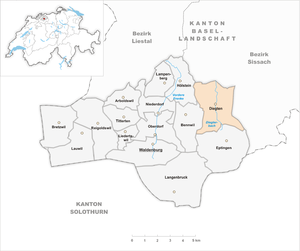
Diegten est une commune suisse du canton de Bâle-Campagne, située dans le district de Waldenburg.